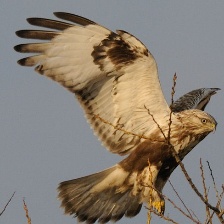
Species: ROUGH LEG BUZZARD
Scientific name: BUTEO LAGOPUS